Sebastián García De Luca

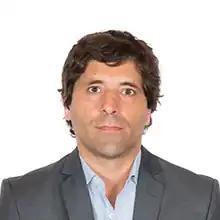

Sebastián García De Luca is an Argentine politician who was a member of the Chamber of Deputies from 2019 to 2023. He was elected in the Juntos por el Cambio list in Buenos Aires Province.